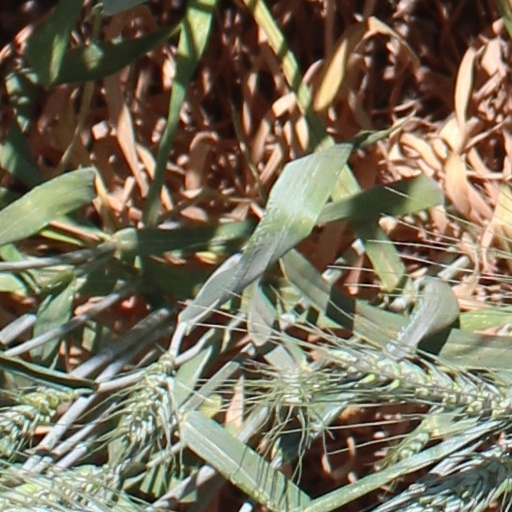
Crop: wheat